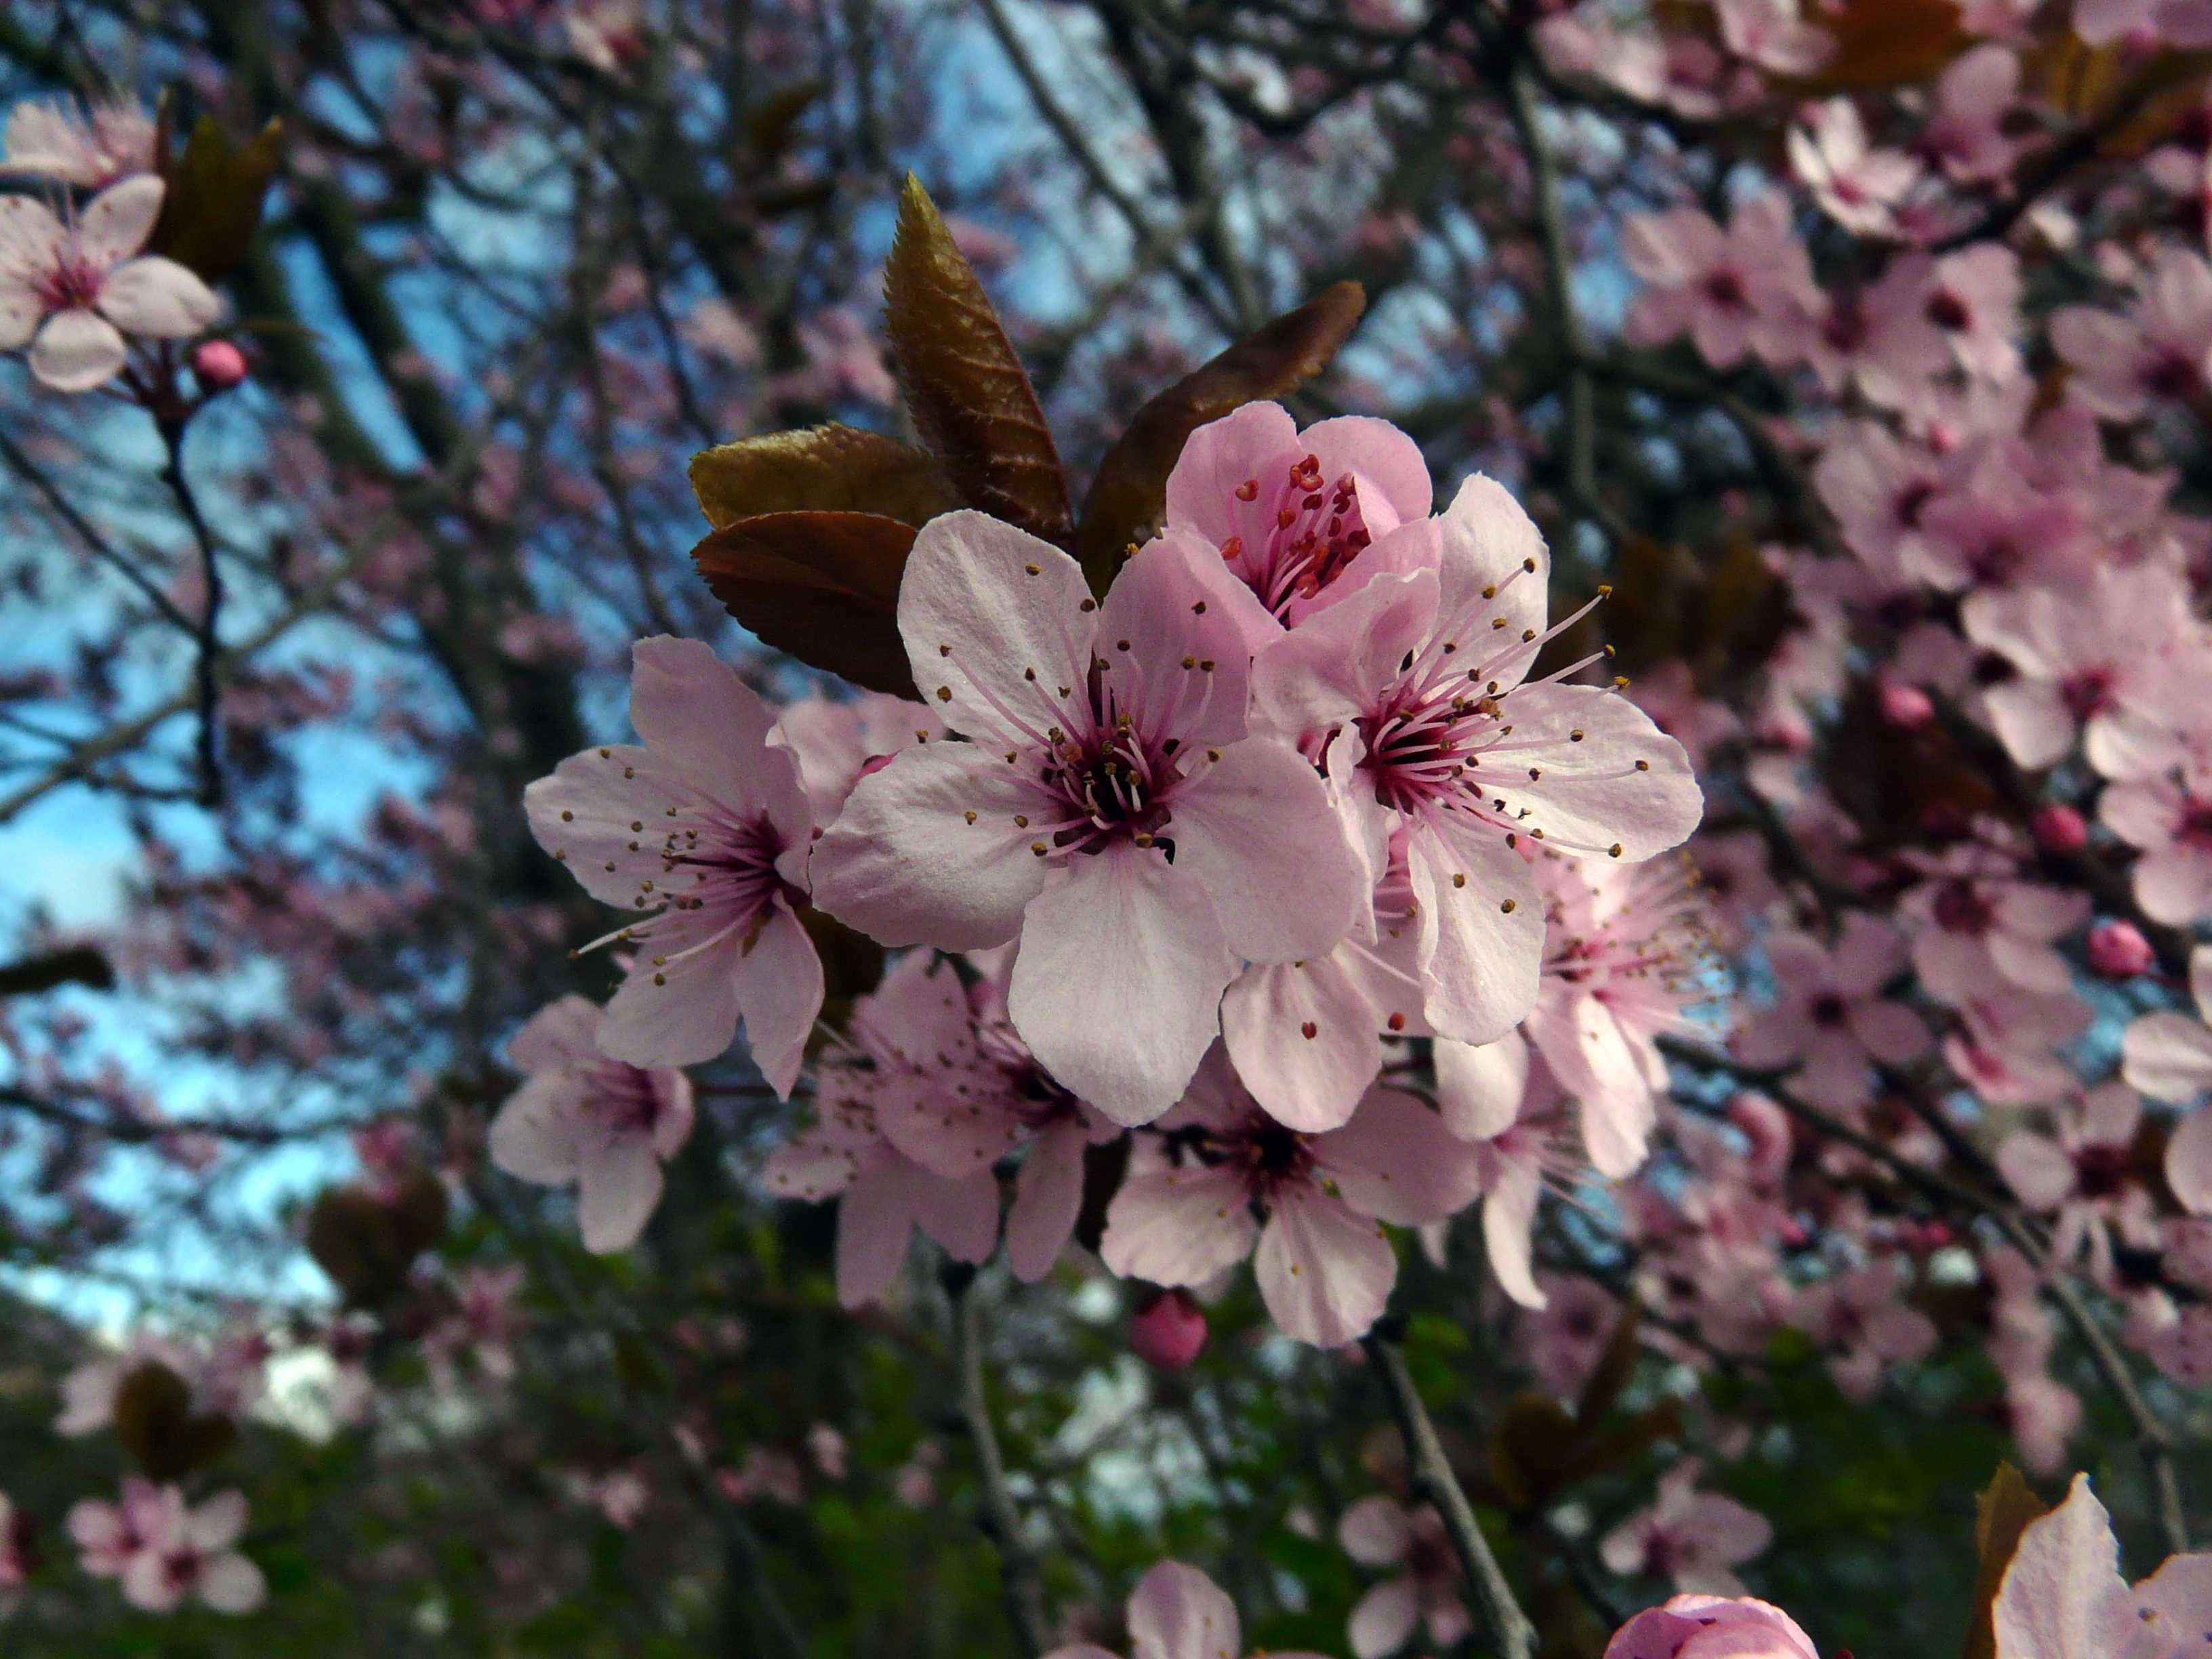
tree, branch, blossom, plant, flower, petal, bloom, spring, produce, botany, pink, flora, cherry blossom, flowers, shrub, bud, cherry, flowering plant, rose family, japanese cherry, japanese cherry blossom, woody plant, land plant